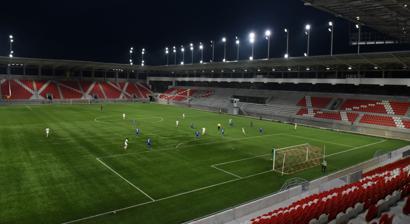
Building: Štadión Sihoť
Country: Slovakia
Year built: 1960
Football stadium in Trenčín, Slovakia Štadión Sihoť UEFA Former names Štadión na Sihoti (1960–2021) Štadión Sihoť (2021–) Location Mládežnícka 2313, Trenčín , Slovakia Coordinates 48°53′55″N 18°02′41″E / 48.89868°N 18.044738°E / 48.89868; 18.044738 Operator AS Trenčín Capacity 6,366 Field size 105 x 68 m Surface Artificial grass Construction Built 1960 Renovated 2014–2021 Construction cost €20 million (2014–2021) Tenants AS Trenčín (1960–present) Website www.astrencin.sk Štadión na Sihoti is a multi-use stadium in Trenčín , Slovakia . It is currently used mostly for football matches and is the home ground of AS Trenčín . The stadium holds 6,366 people. The ground was built in 1960 and since then has undergone several renovations. History The stadium was built in the 1960s and used for football matches of AS Trenčín sport club. The original capacity was over 22,000, mostly for standing spectators. Due to disrepair, the capacity was decreased to 16,000 then to 4,500 in 2008. Renovations began in 2014 to increase the capacity to 10,000. New arena Between 2017 and 2021, the current stadium will be replaced by new modern all-sitting arena with a capacity of around 11,500 spectators. In 2015, the old stands (except the main stand) were demolished. In June 2017, the construction of new stadium should begin. In the end of 2020 three main stadia are built In February 2021 stadium was opened after reconstruction By September 2024, after over 19 years of using artificial turf , natural grass had returned to the stadium. Image gallery UEFA U-21 Championship 2000 Štadíón na Sihoti has hosted three matches of UEFA U-21 Championship 2000 27 May 2000 19:00 Spain 1–1 Czech Republic Luque 90' Report L. Došek 55' Štadión na Sihoti, Trenčín Referee: Leslie Irvine ( Northern Ireland ) 29 May 2000 19:00 Czech Republic 3–1 Netherlands Jankulovski 28' Jarolím 54' , 82' Report Lurling 18' Štadión na Sihoti, Trenčín Referee: Selearajen Subramaniam ( Malaysia ) 1 June 2000 20:30 Czech Republic 4–3 Croatia L. Došek 44' ( pen. ) Baroš 54' Petrouš 61' ( pen. ) Sionko 80' Report Šerić 4' Tudor 57' , 85' Štadión na Sihoti, Trenčín Referee: Karl-Erik Nilsson ( Sweden ) International matches Štadión na Sihoti has hosted one competitive match of the Slovakia national football team . Slovakia v Moldova 5 September 2001 2002 FIFA World Cup Qualifying Group 4 Slovakia 4–2 Moldova Trenčín , Slovakia 19:45 Match 88 Peter Németh 54' Szilárd Németh 59' Igor Demo 64' , 70' Serghei Cleşcenco 11' Radu Rebeja 76' Stadium: Štadión na Sihoti Attendance: 3,000 Referee: Mikko Vuorela ( Finland ) References